Denticity

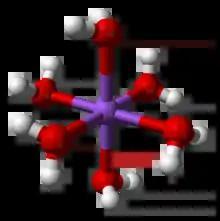
Atom withmonodentate ligands

In coordination chemistry, denticity refers to the number of donor groups in a given ligand that bind to the central metal atom in a coordination complex. In many cases, only one atom in the ligand binds to the metal, so the denticity equals one, and the ligand is said to be unidentate or monodentate. Ligands with more than one bonded atom are called multidentate or polydentate. The denticity of a ligand is described with the Greek letter κ ('kappa'). For example, κ-EDTA describes an EDTA ligand that coordinates through 6 non-contiguous atoms.